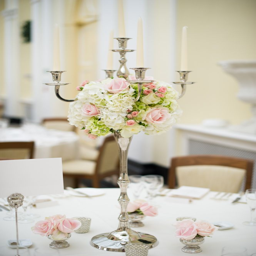
tall silver candelabra with a neat ball of hydrangea and roses in the orangery